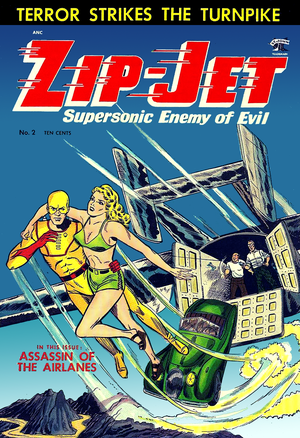
Dans les œuvres de science-fiction, un super-pouvoir est une capacité surhumaine extraordinaire. En particulier, dans les comics, les super-héros sont dotés de super-pouvoirs.